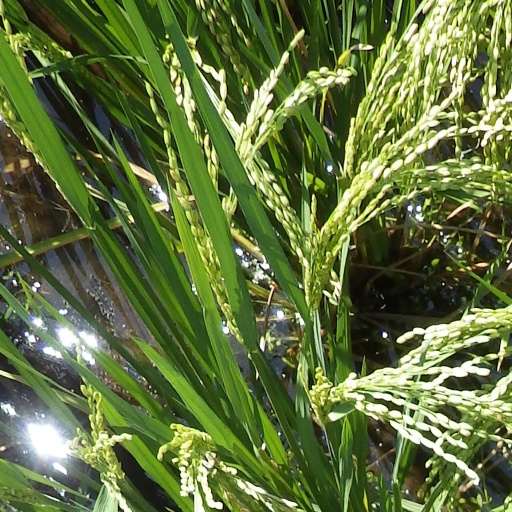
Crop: rice